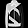
Label: Coat